Lake Wales Historic Residential District

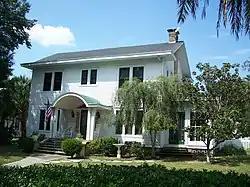

The Lake Wales Historic Residential District is a U.S. historic district (designated as such on August 8, 1997) located in Lake Wales, Florida. The district is bounded by the Seaboard Airline RR grade, CSX RR tracks, East Polk Avenue, South and North Lake Shore Boulevards. It contains 206 historic buildings.